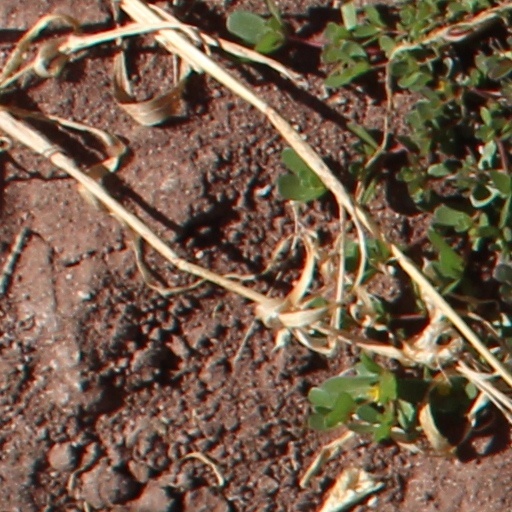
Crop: wheat